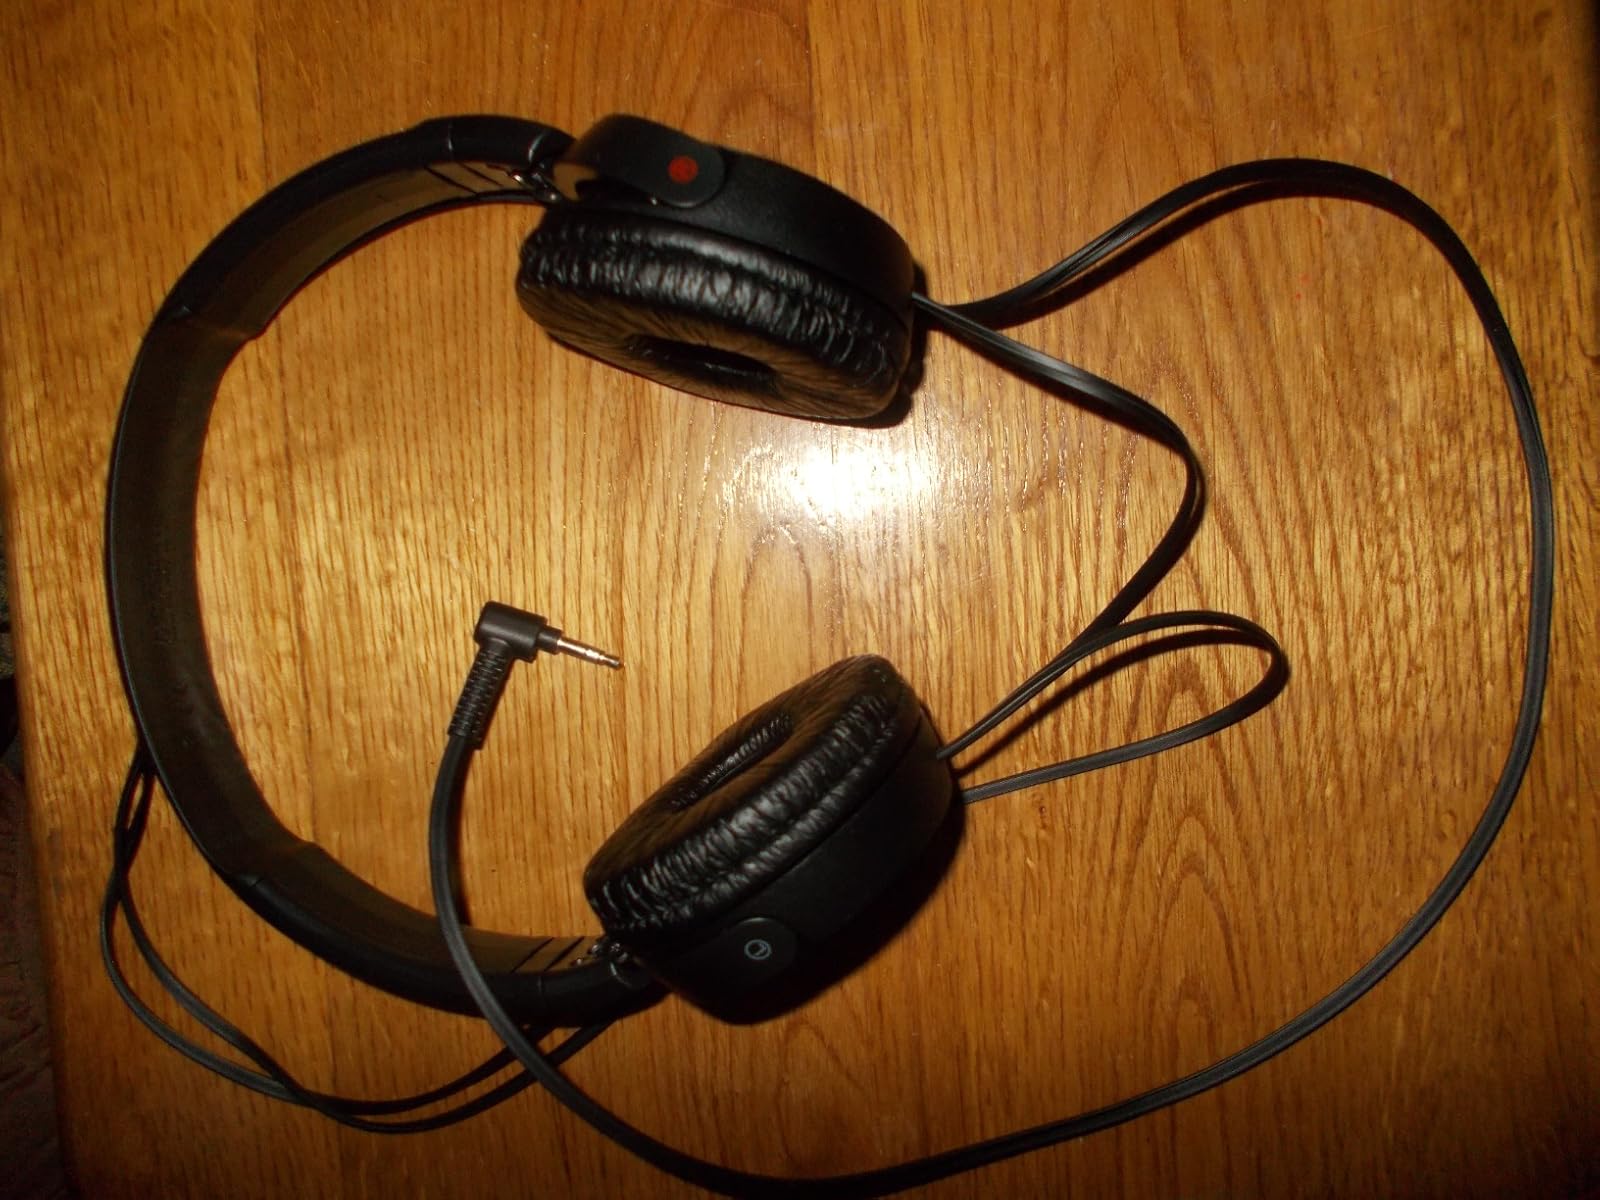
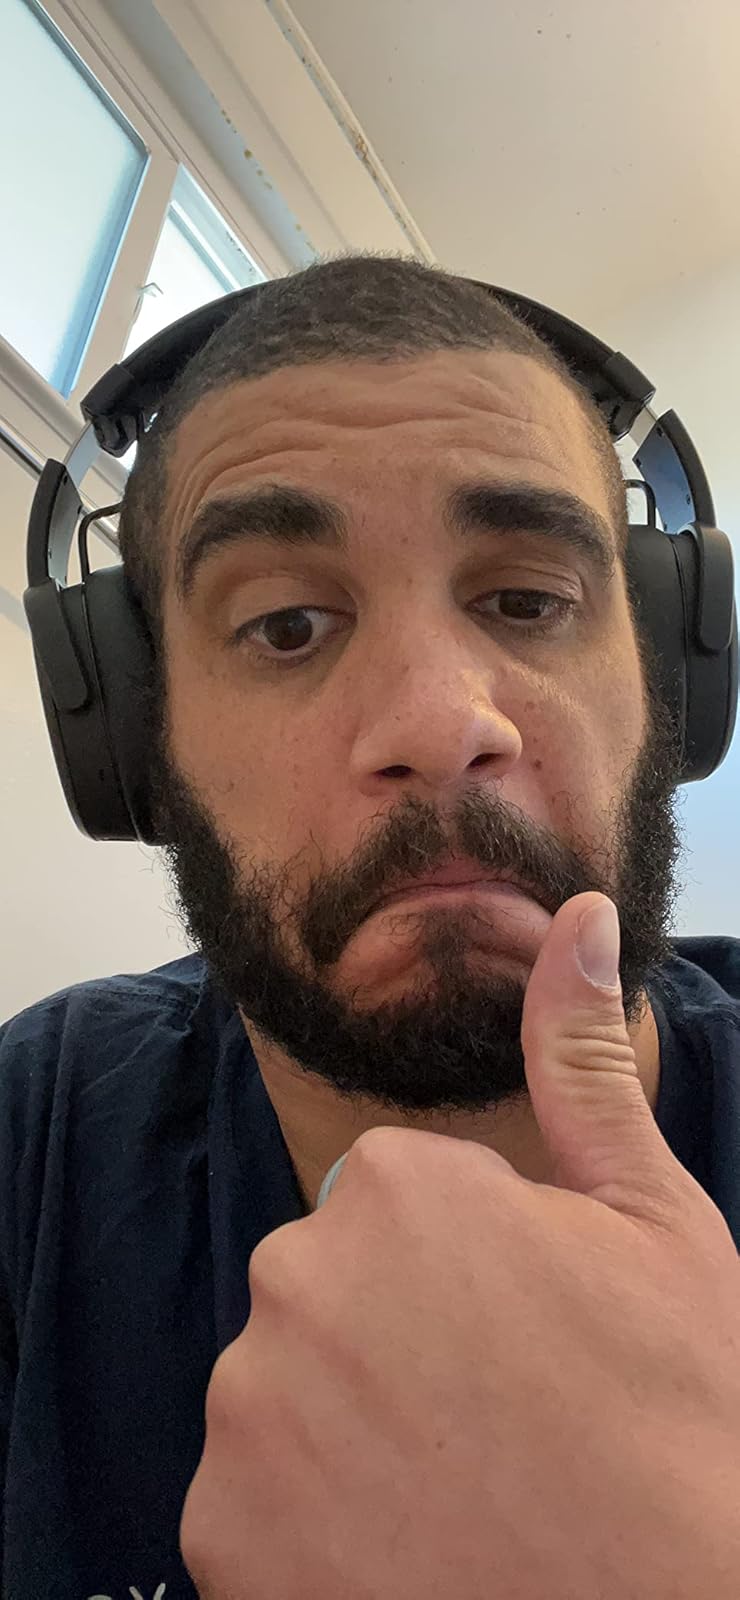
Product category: headphones
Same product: no